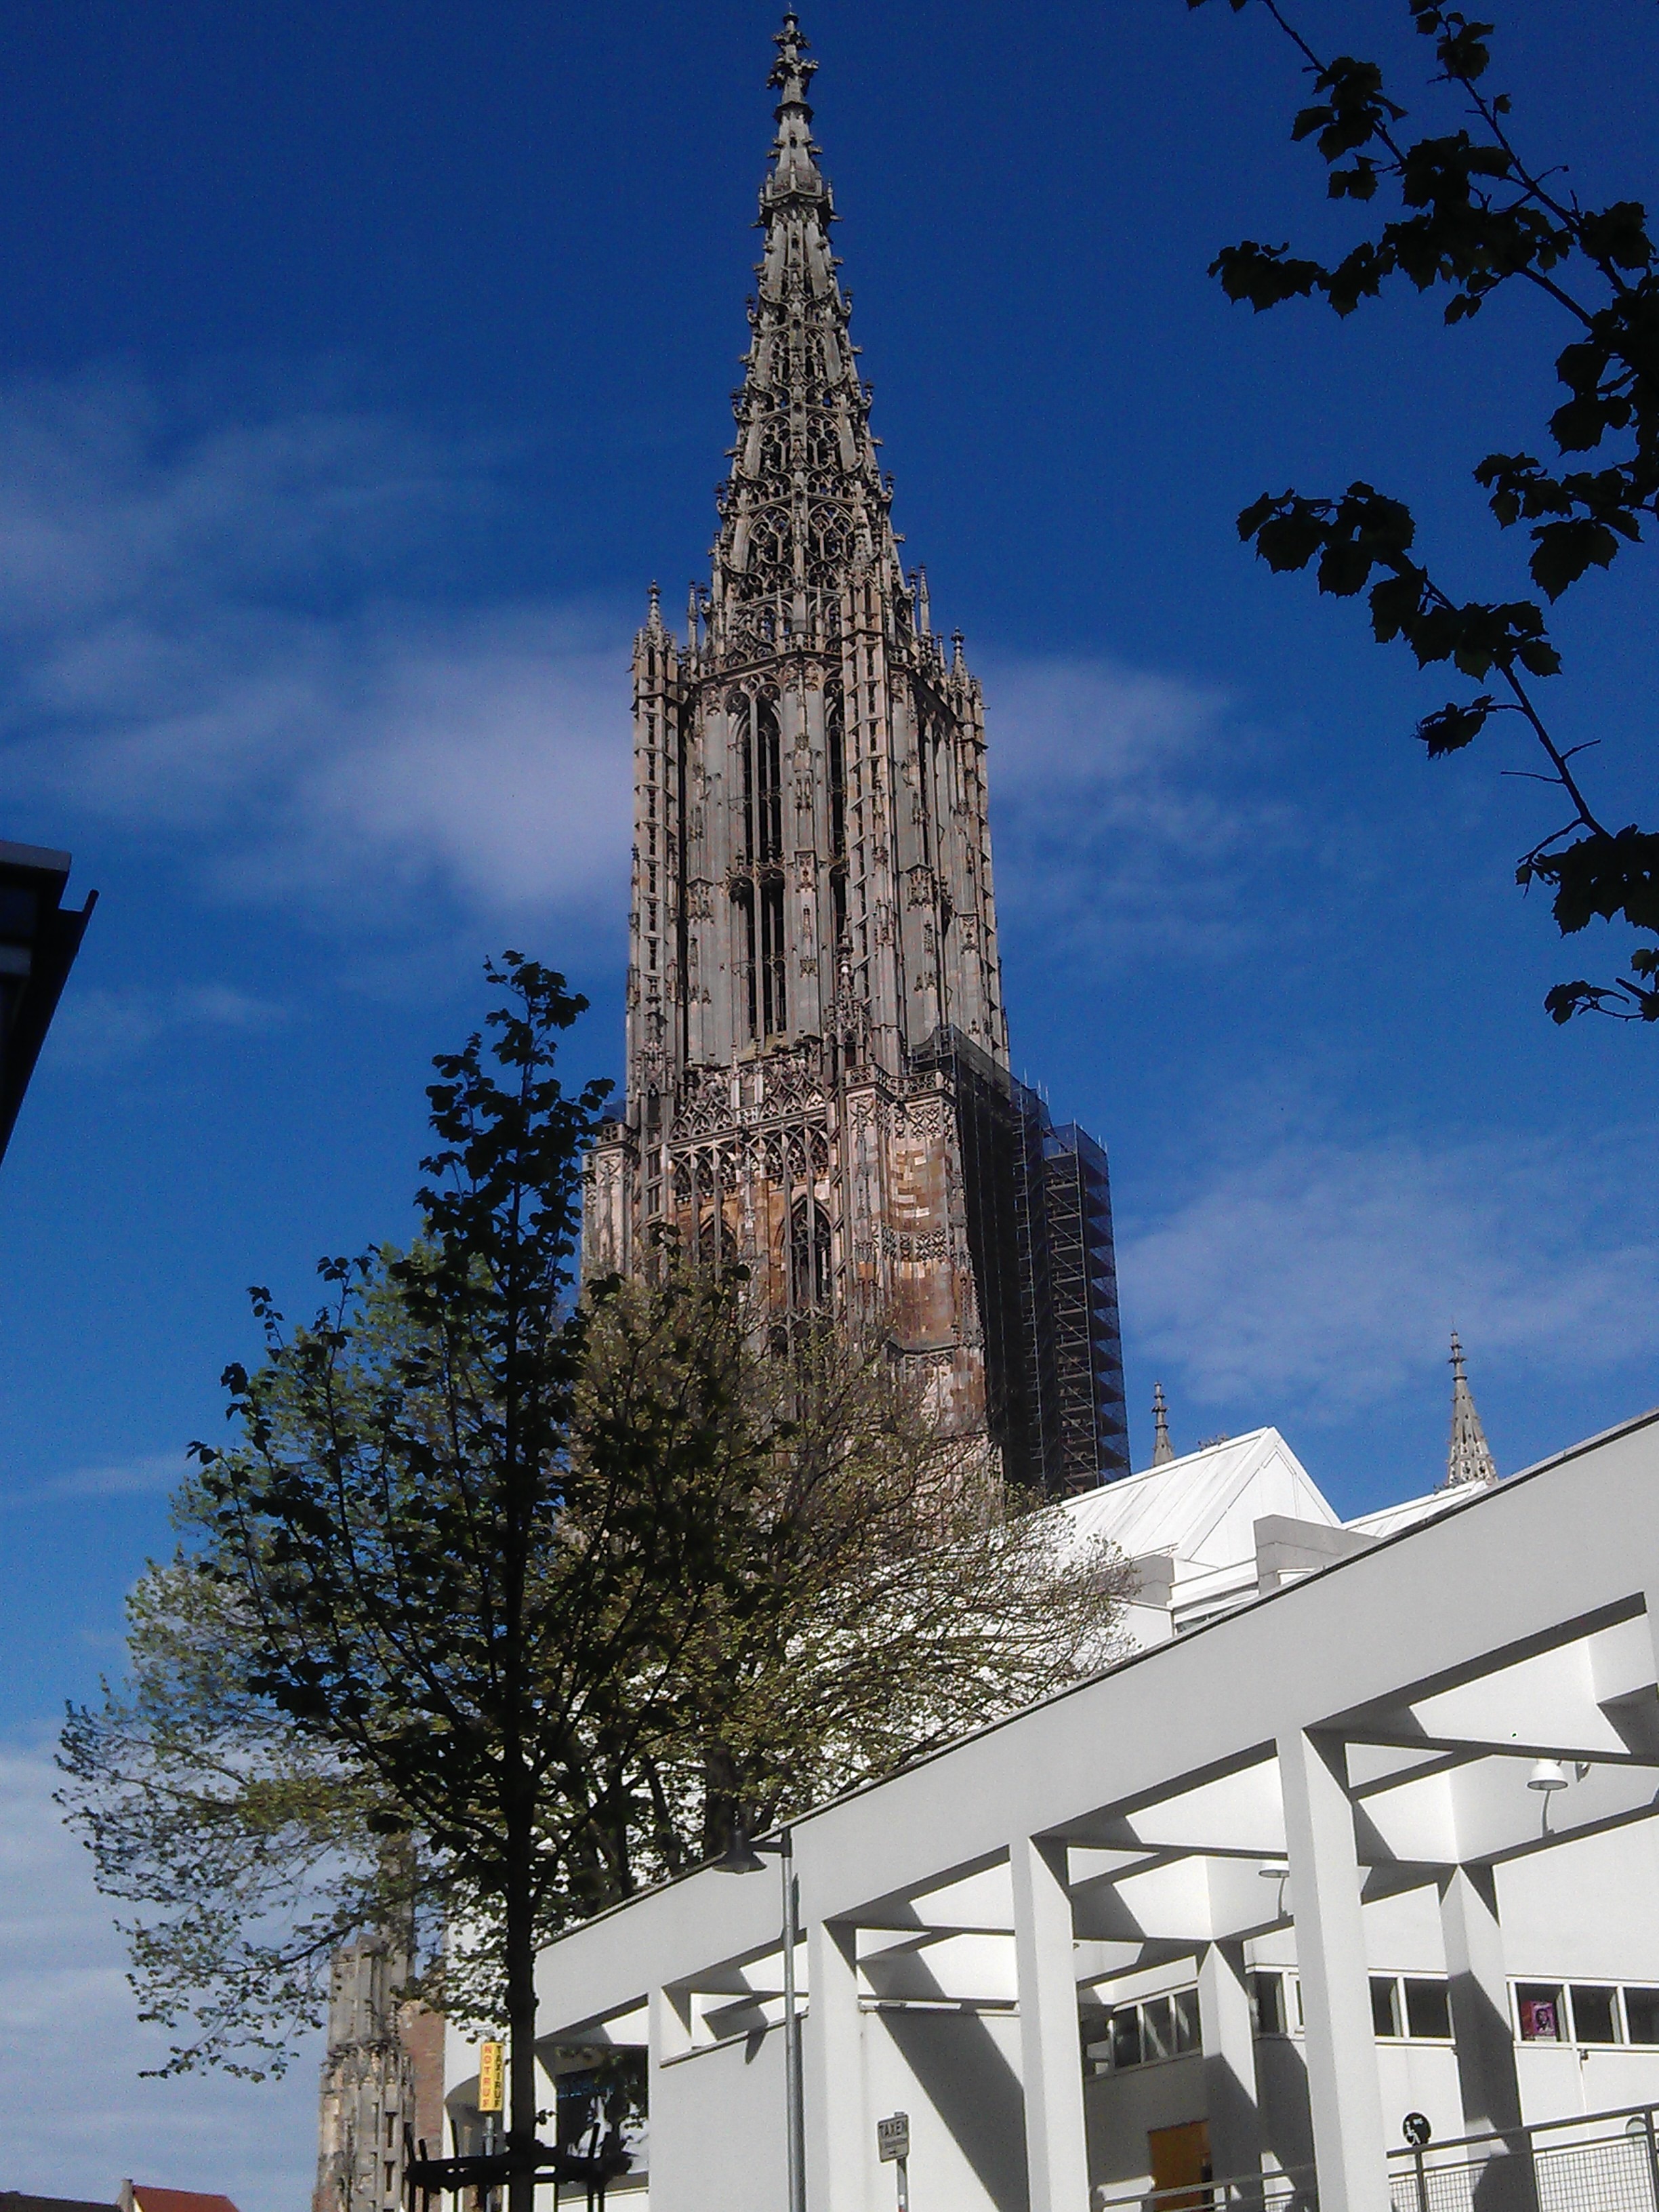
winter, architecture, sky, town, building, city, high, tower, romance, landmark, blue, church, cathedral, tourism, place of worship, bell tower, spire, steeple, dom, ulm, tours, munster, ulm cathedral